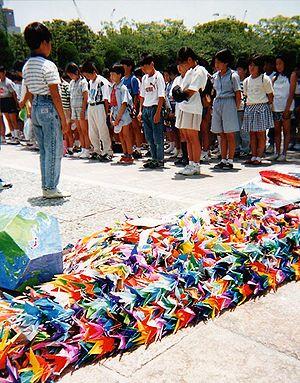
Hibakusha ou, plus récemment est un emprunt linguistique d'origine japonaise qui désigne généralement les victimes des bombardements atomiques d'Hiroshima et Nagasaki les 6 et 9 août 1945 sous les ordres de Harry S. Truman.
Sadako Sasaki est une fillette japonaise née à Hiroshima le 7 janvier 1943 et morte dans la même ville le 25 octobre 1955. Décédée à l'âge de douze ans d'une leucémie due à la bombe atomique d'Hiroshima, elle est devenue depuis, grâce à ses grues en papier, une icône de la paix.
La légende des mille grues est une légende originaire du Japon, où l’origami est très pratiqué, qui raconte que si l’on plie mille grues en papier dans l'année, retenues ensemble par un lien, on peut voir son vœu de santé, de longévité, d'amour ou de bonheur exaucé.